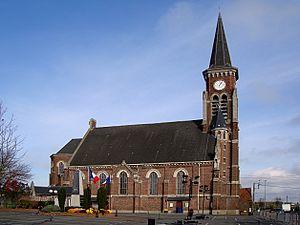
L'église Sainte-Geneviève de Marquillies (Nord). Détruite pendant la première guerre mondiale, elle sera reconstruite après 1918.
Marquillies est une commune française relevant du département du Nord et de la région Hauts-de-France. Elle fait partie de la Métropole européenne de Lille. Culturellement, le village est situé en Flandre romane dans le pays des Weppes.